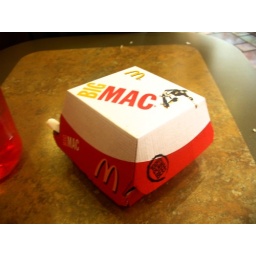
The only thing worth praising is that everything in McDonald's is made from recycled paper (from boxes to sauce containers.)